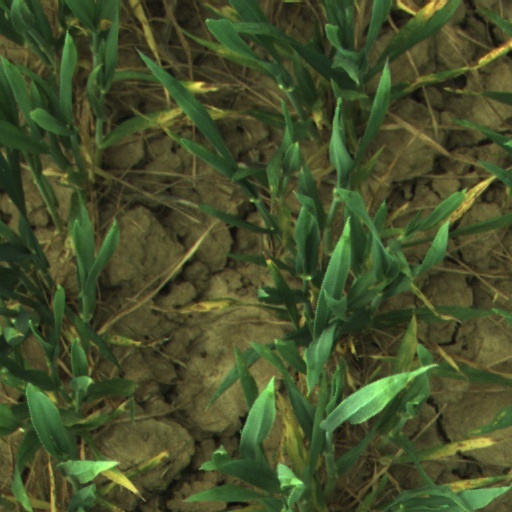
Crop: wheat